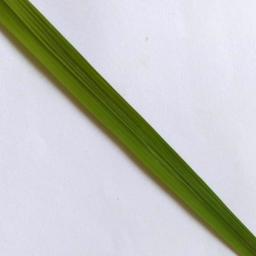
Label: Rice___Healthy